The Aldgate School

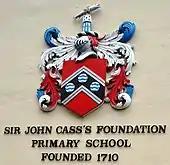
Sign showing the school's former name

The school was previously named after Sir John Cass but was renamed The Aldgate School in September 2020 in the light of Cass's links with the Atlantic slave trade.